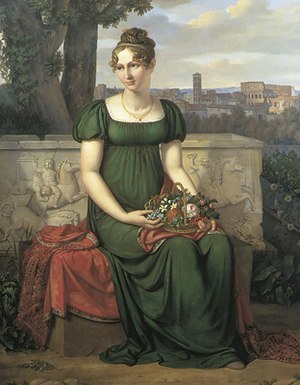
J.L. Lund / Idealismens maler
Ida Brun, 1811
Johan Ludvig Gebhard Lund, kendt som J.L. Lund, dansk maler.